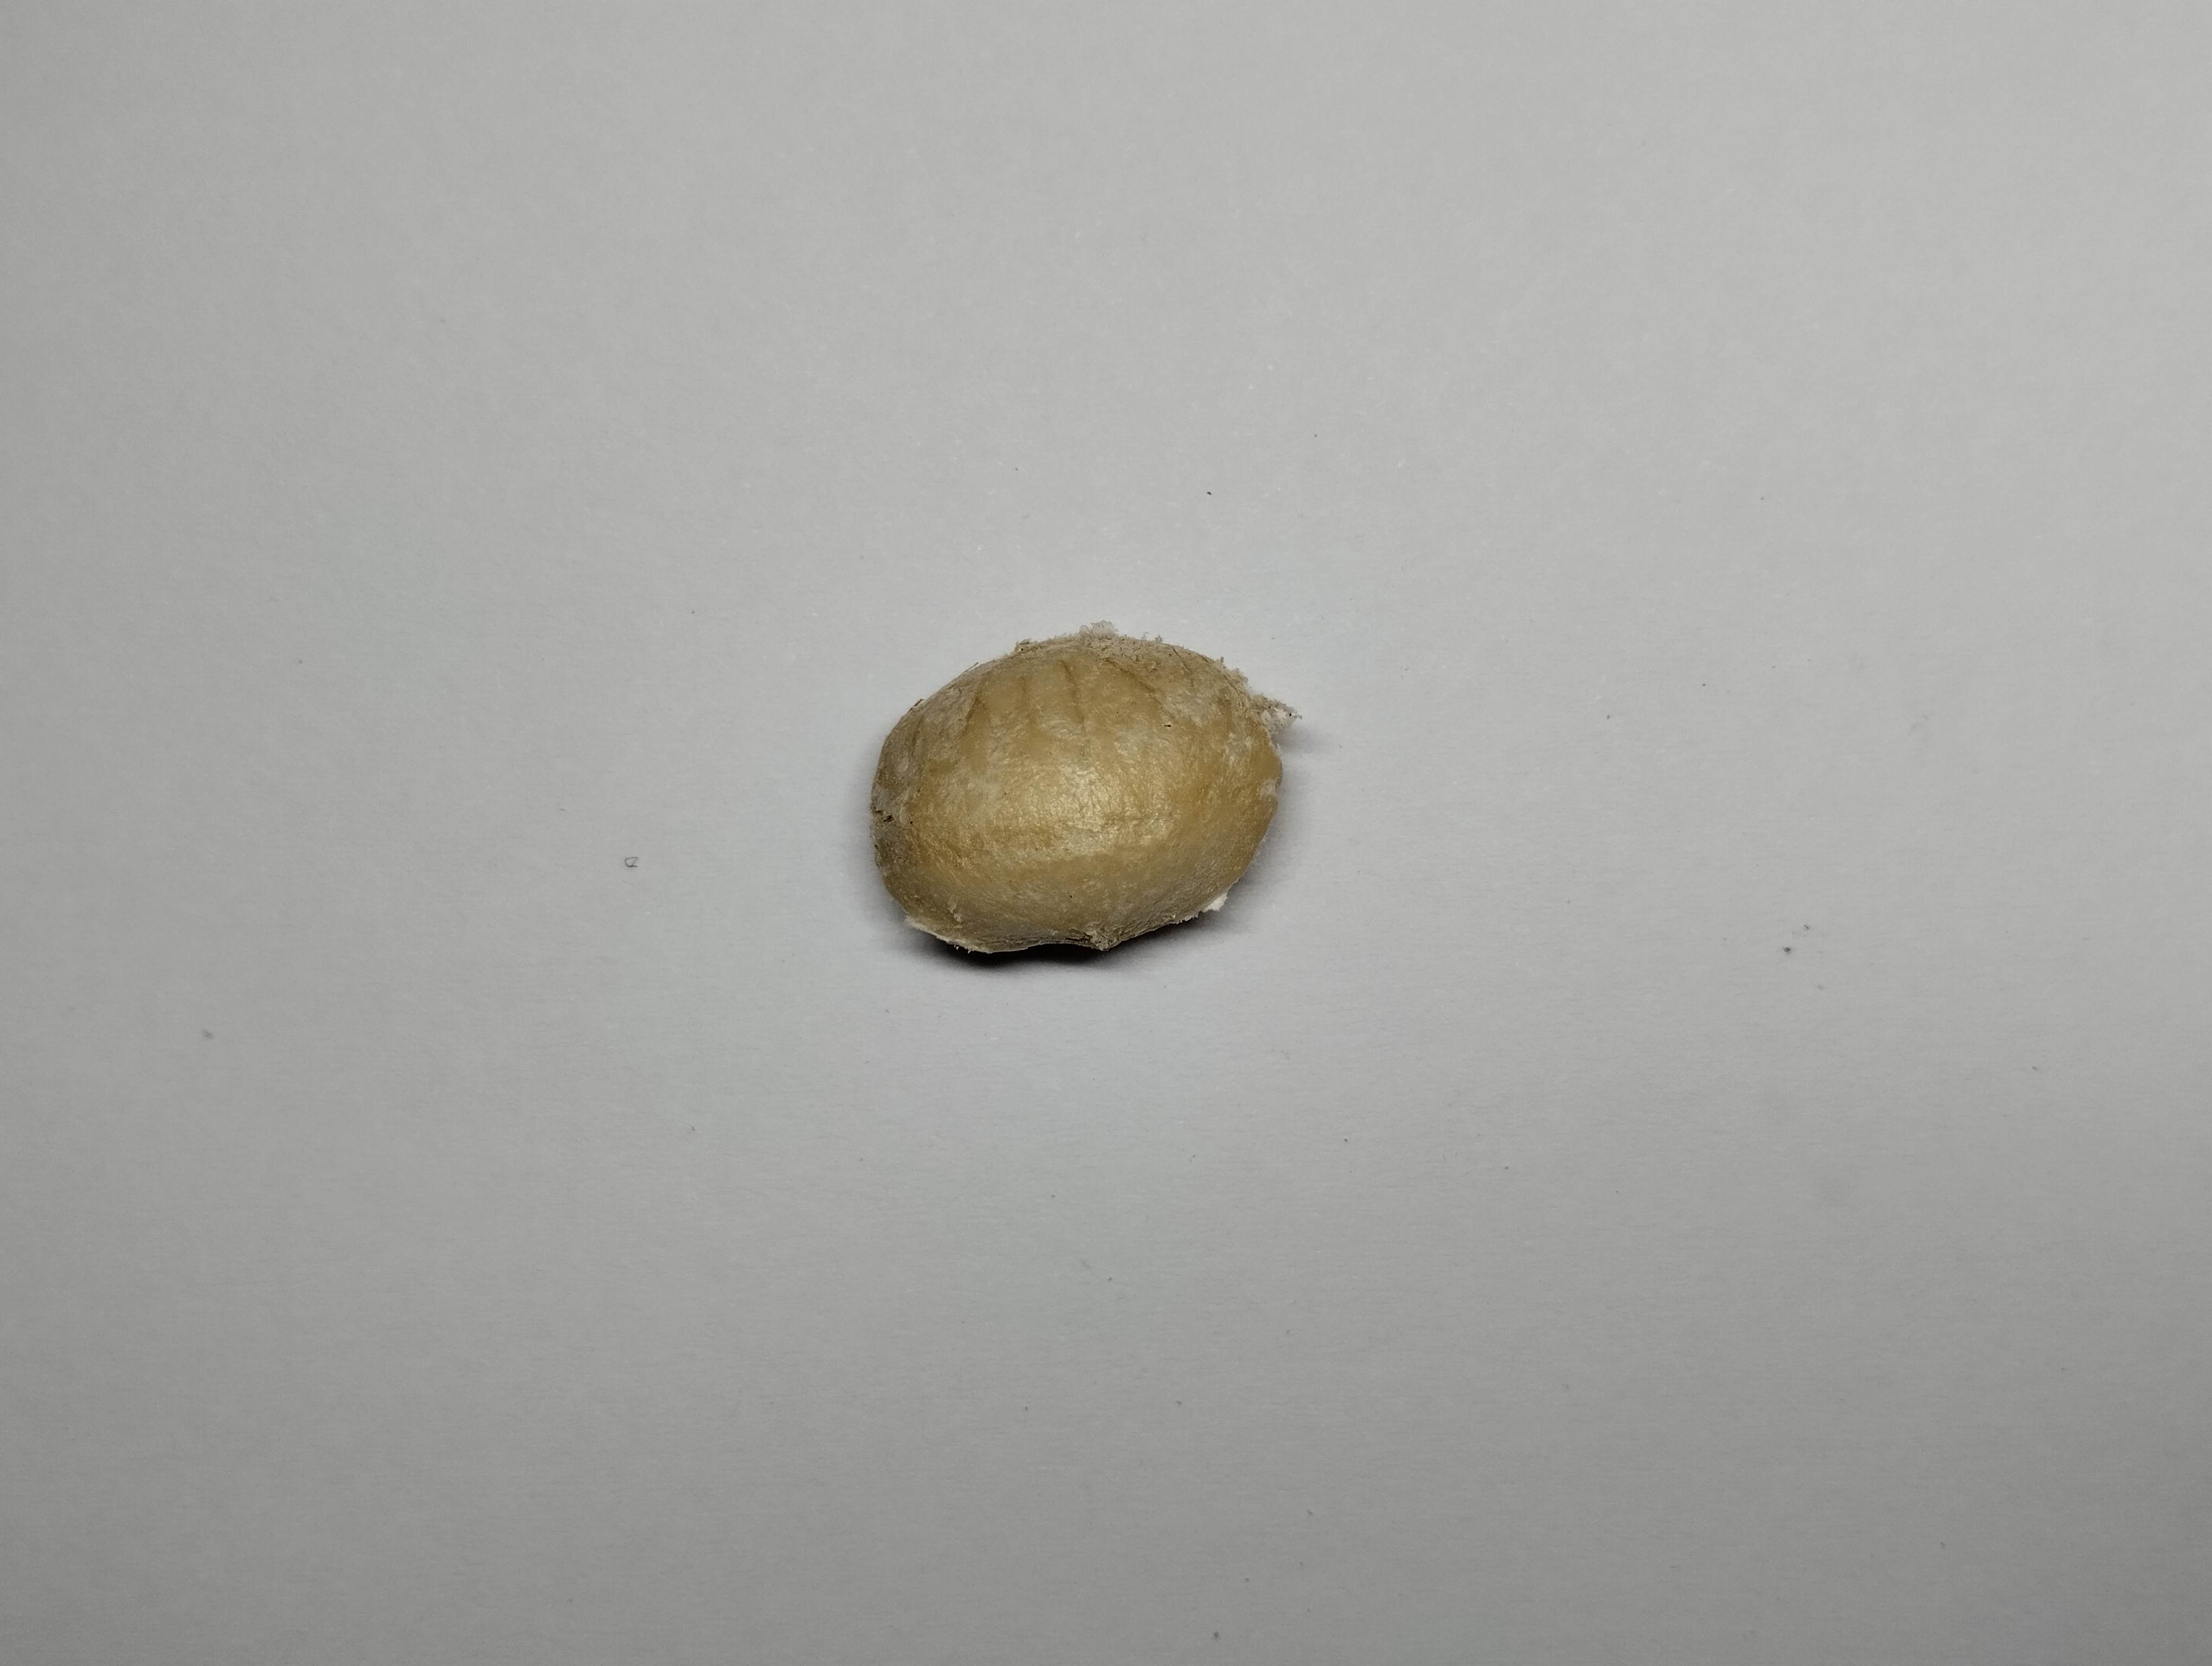
Label: bagus (good seed)